Fern Cottage (California)

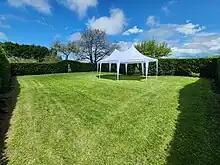
Secret garden, 2023

The existing front brick work dates to about 1914. Construction of the shed dormer which fits between these two gabled dormers occurred circa 1920.